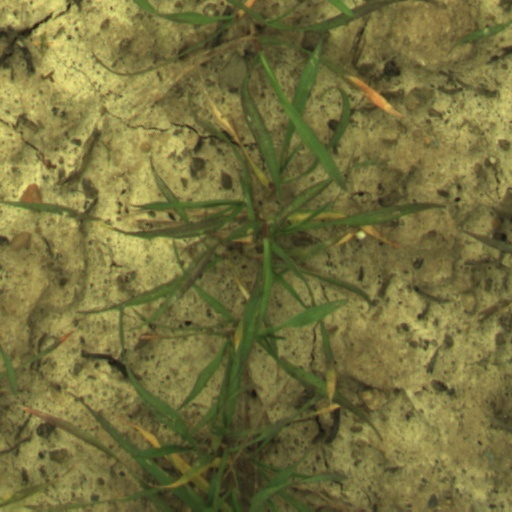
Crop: wheat